Harvest (1937 film)

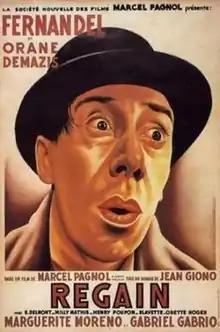
Theatrical release poster

Harvest is a 1937 French drama film directed by Marcel Pagnol, starring Fernandel, Orane Demazis, Marguerite Moreno and Gabriel Gabrio. The narrative revolves around a farming village where only three inhabitants remain, but they are told that if only one of them, Panturle, manages to find a wife, the village will be able to prosper again. The film is based on the 1930 novel "Second Harvest" by Jean Giono. It was released in France on 28 October 1937 and in the United States on 2 October 1939.